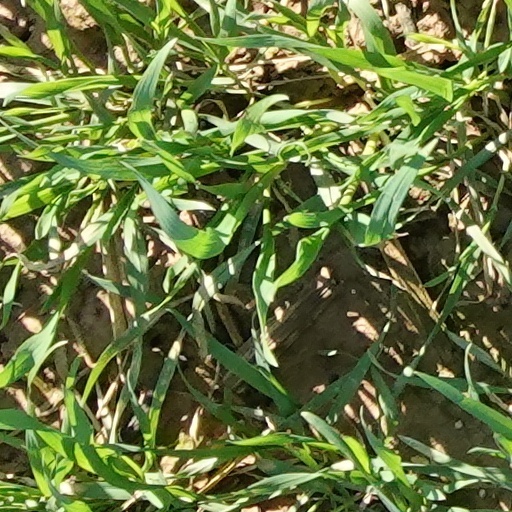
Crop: wheat